David Lowy

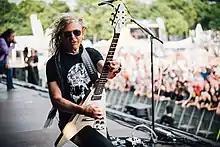
Lowy in 2017

David Hillel Lowy (born 1954) is an Australian businessman, aviator and musician. He is the eldest son of Westfield Corporation co-founder Frank Lowy and a principal of Lowy Family Group (LFG), the Family Office and private investment group of the Lowy family. He holds a Bachelor of Commerce from the University of New South Wales. He is known for being a member of the band The Dead Daisies.